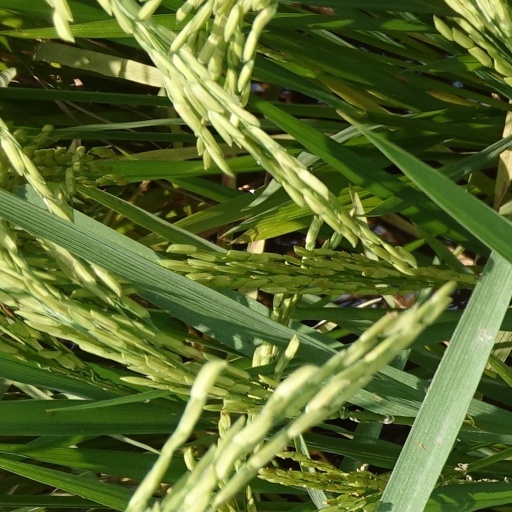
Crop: rice